Peter Alexander (journalist)

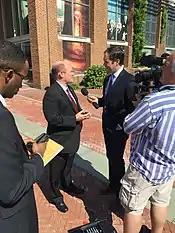
Alexander interviewing Senator Chris Coons (2016).

From 2012 to March 2014, Alexander served as a White House correspondent. He covered the Presidency of Barack Obama, traveling across the world with the president. As Alexander is based in Washington, D.C., he still frequently reported from the White House.